Strider II (1990 video game)

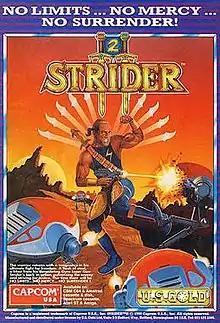
1990 advert

Strider II (released in North America under the title of Journey from Darkness: Strider Returns), is a 1990 action-platform game published by U.S. Gold (under license from Capcom) and originally released for various computer platforms. It is a European-developed sequel to Capcom's arcade video game "Strider", which U.S. Gold previously ported to home computers in Europe.